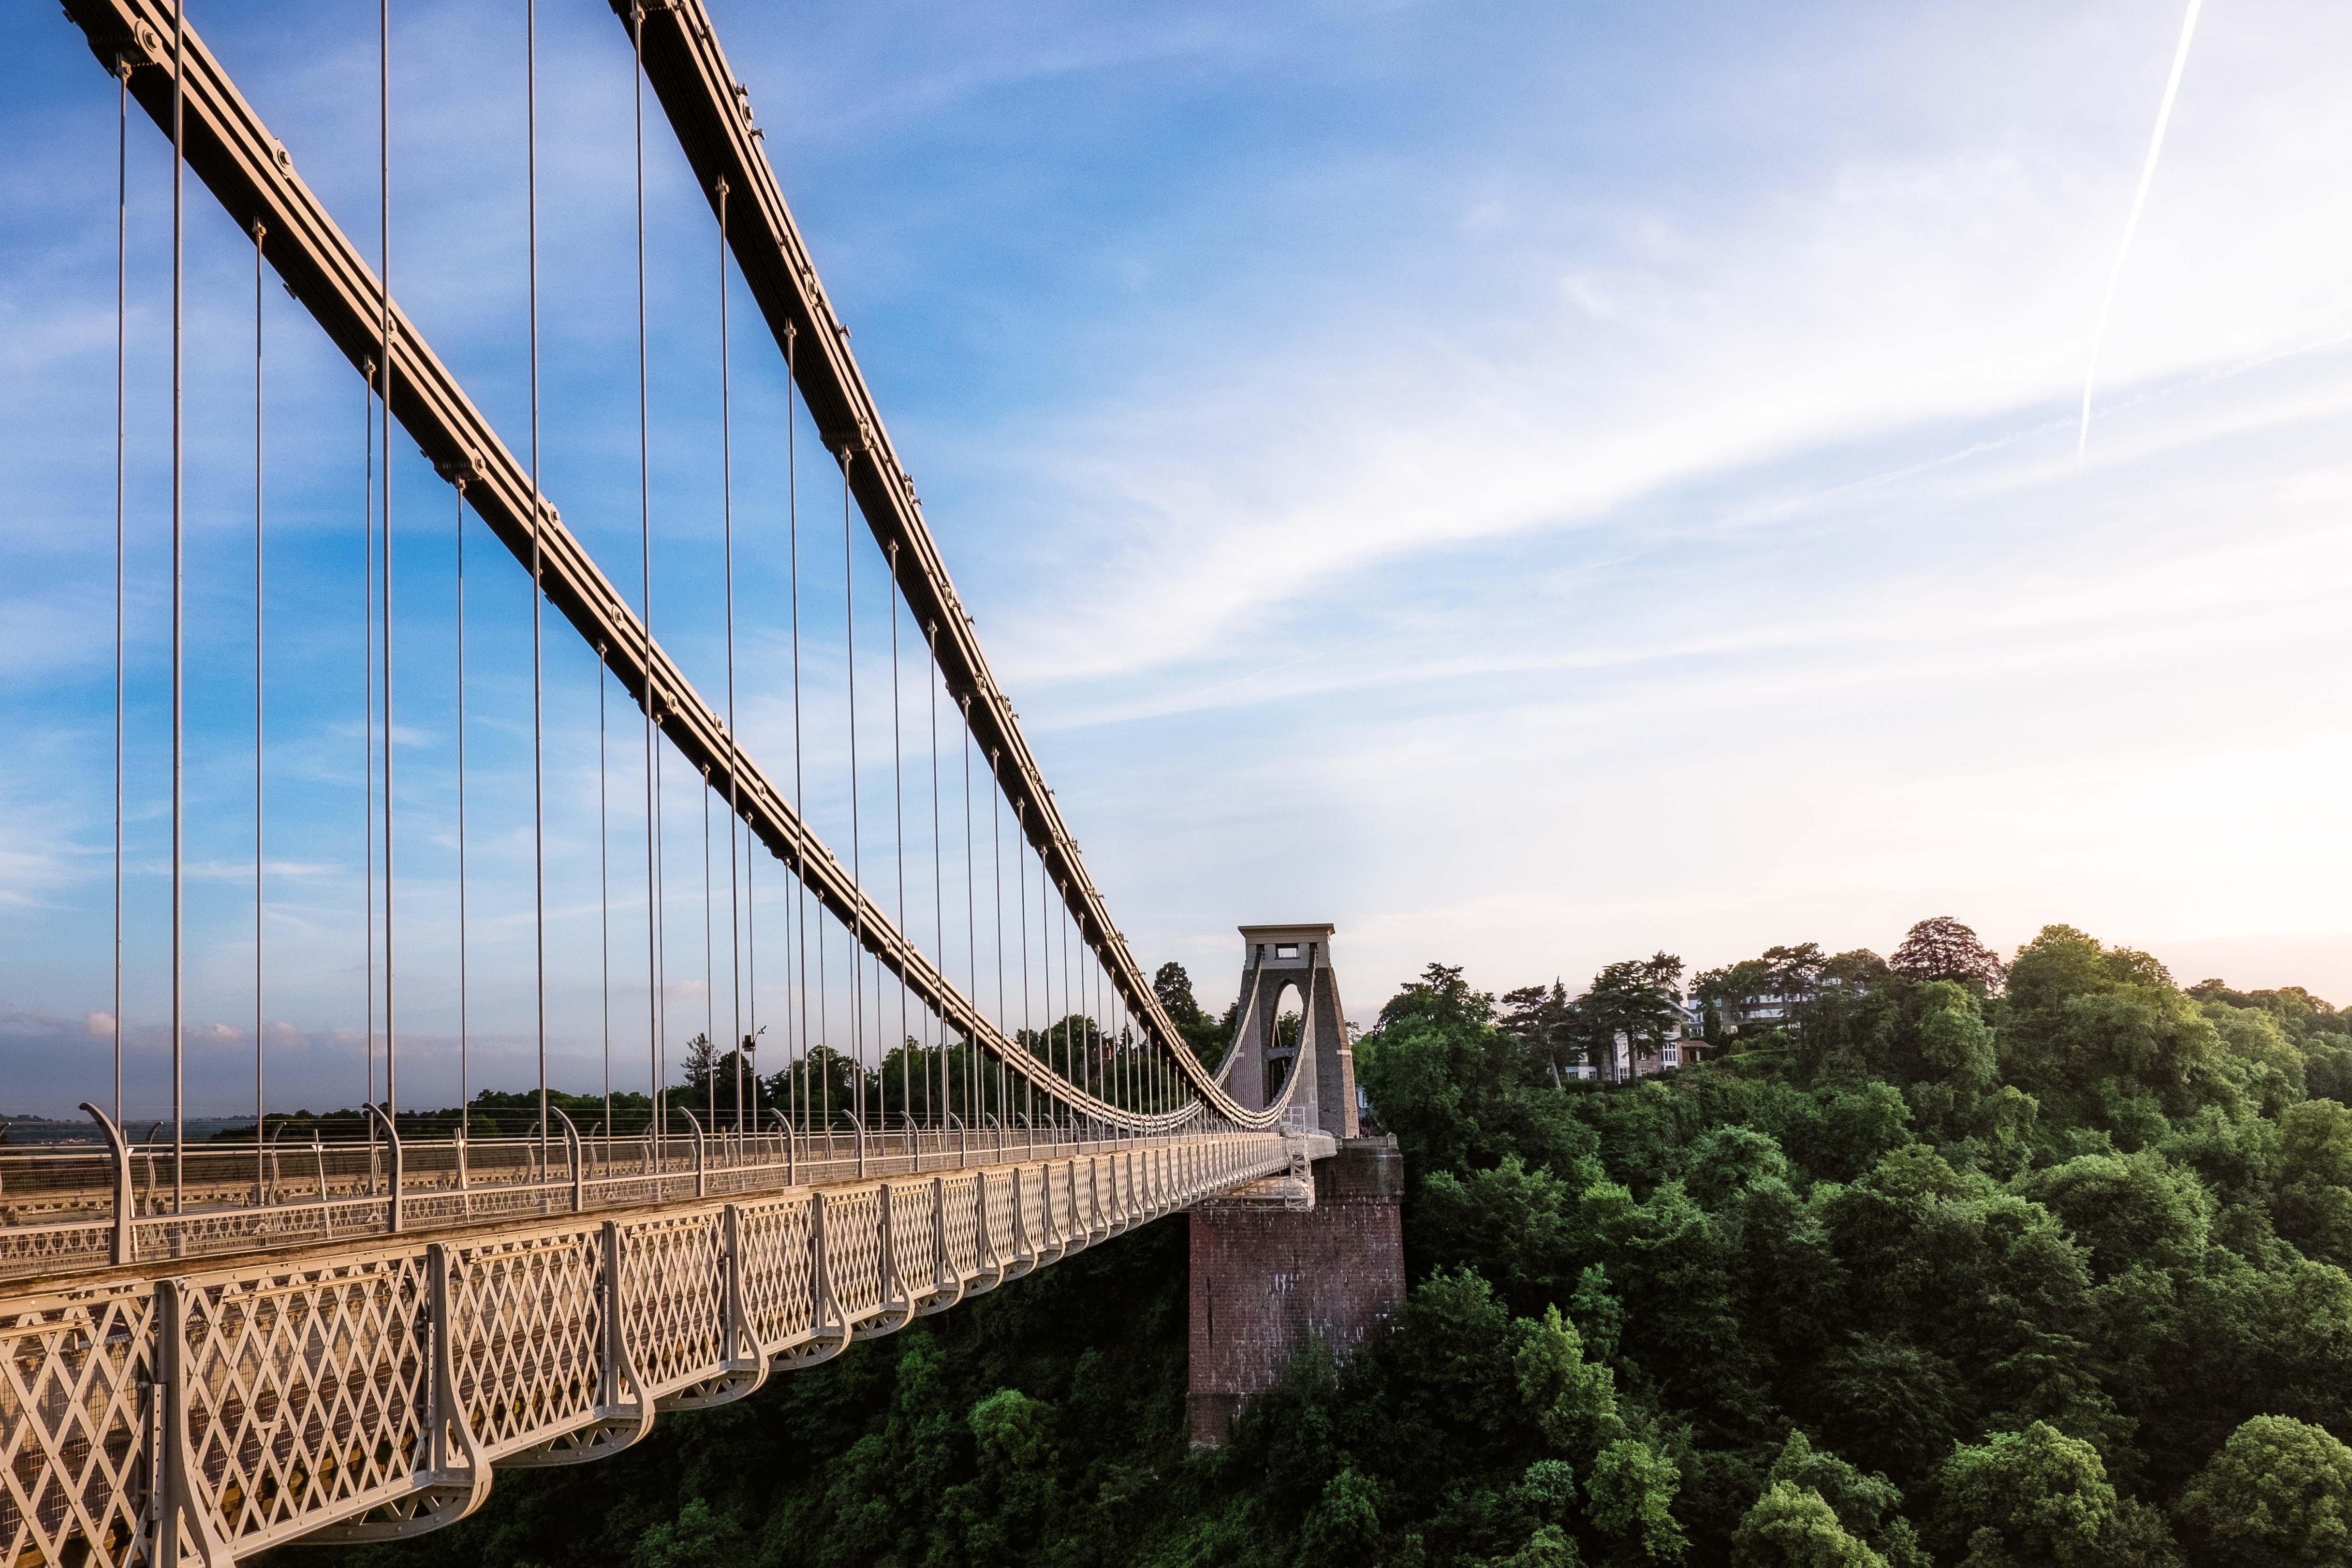
track, bridge, suspension bridge, landmark, viaduct, cable stayed bridge, arch bridge, nonbuilding structure